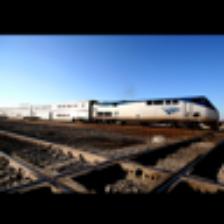
Label: NonHuman